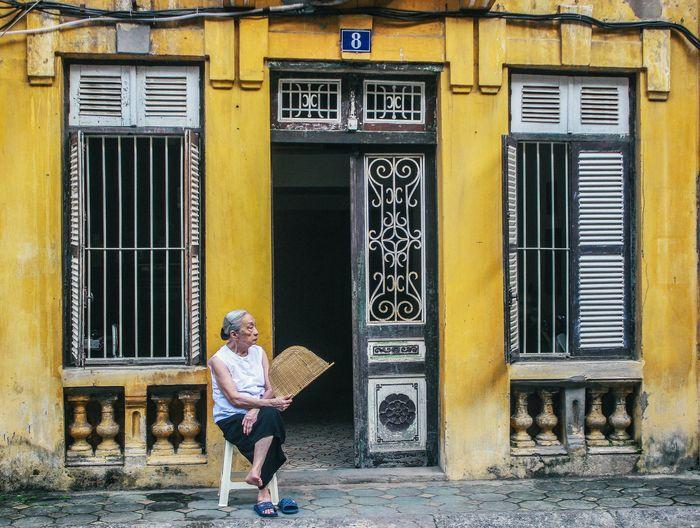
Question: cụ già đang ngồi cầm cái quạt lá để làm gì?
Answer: để quạt cho mát